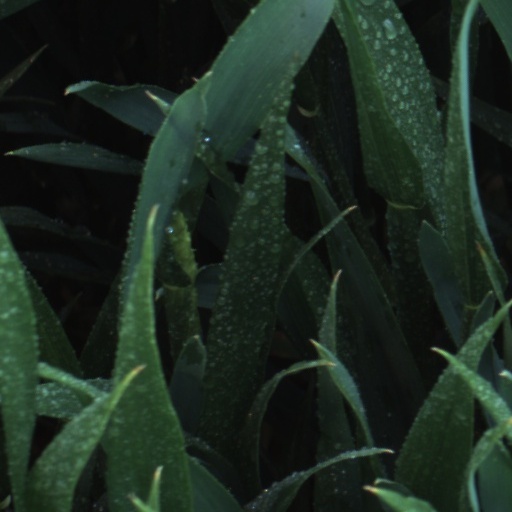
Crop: wheat